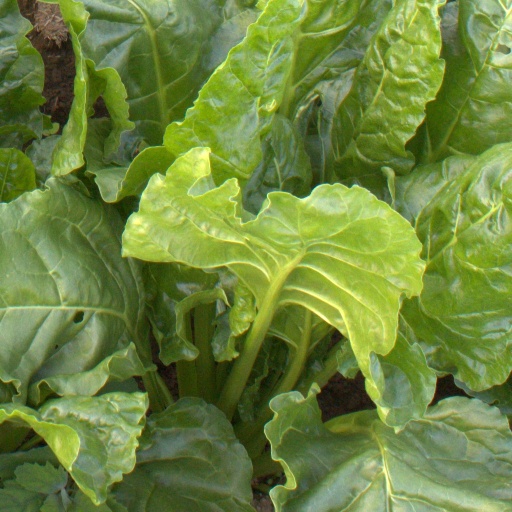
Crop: sugar beet